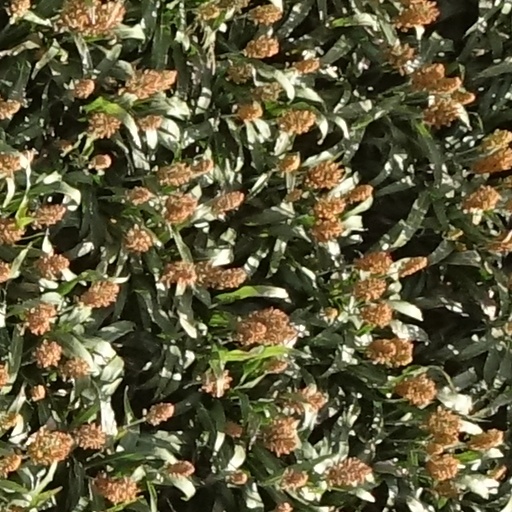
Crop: sorghum